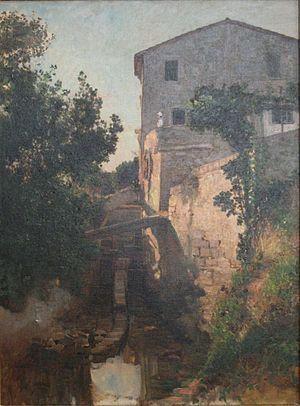
Alexandre Eugène Castelnau, né à Montpellier le 29 décembre 1827 et mort dans la même ville le 2 novembre 1894, est un peintre français.